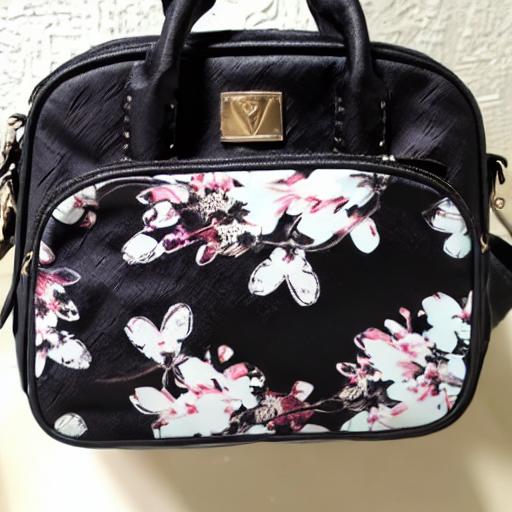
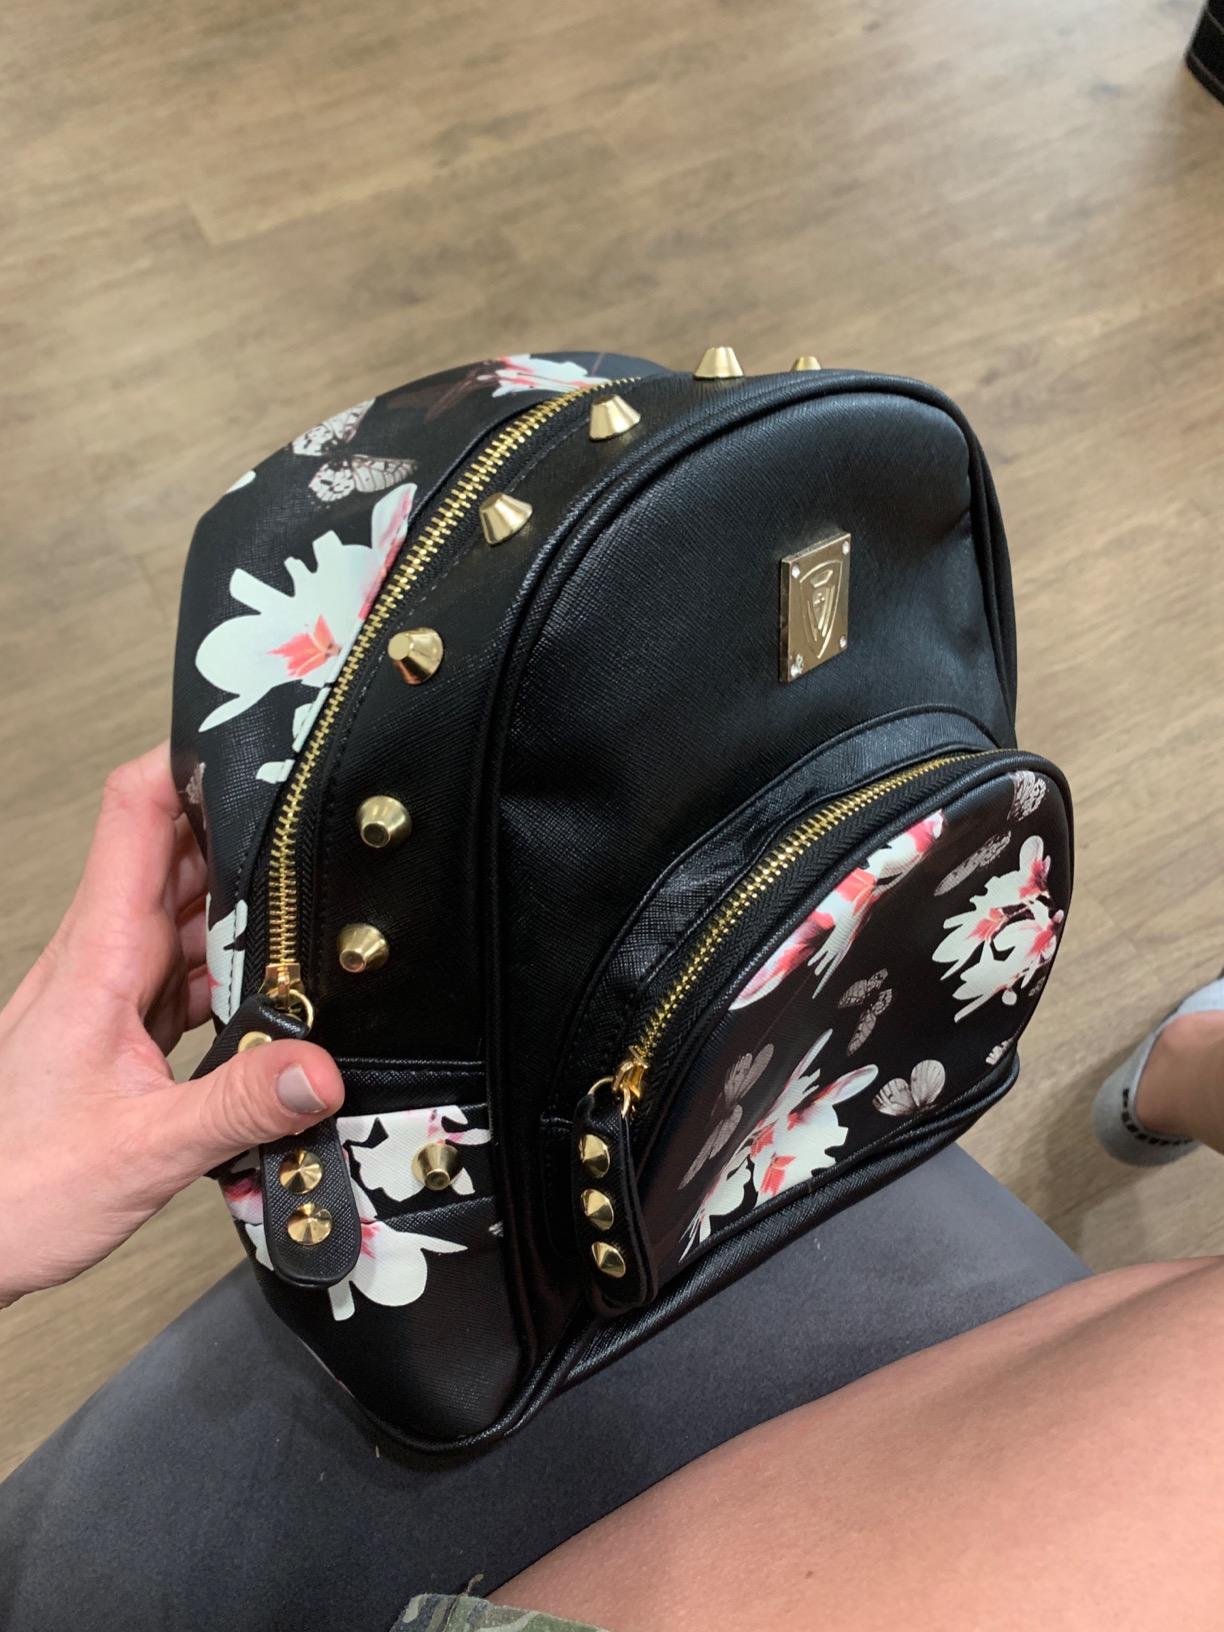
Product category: accessories_handbag
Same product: no